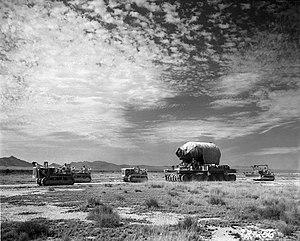
Trinity est le nom de code du premier essai d'une arme nucléaire réalisé par les forces armées des États-Unis le 16 juillet 1945 dans le cadre du projet Manhattan. Le test fut réalisé sur le champ de tir d'Alamogordo à une cinquantaine de kilomètres de la ville de Socorro au Nouveau-Mexique et démontra la viabilité du type d'arme qui fut utilisé pour le bombardement de Nagasaki le 9 août 1945.